Liberty Square (Magic Kingdom)

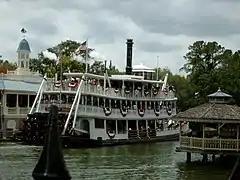
The former "Liberty Belle" Riverboat at its mooring

The theming in the Square is comprehensive and accurate to the time period, from major architectural and engineering homages to the small antiques and artifacts peppered throughout the many attractions and dining locations.